Describe the emotion expressed in this image:  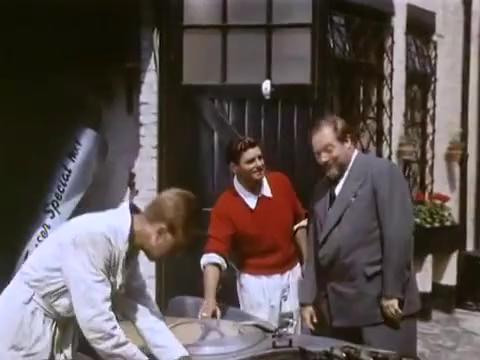
This person displays Fear, valence and arousal with high intensity.